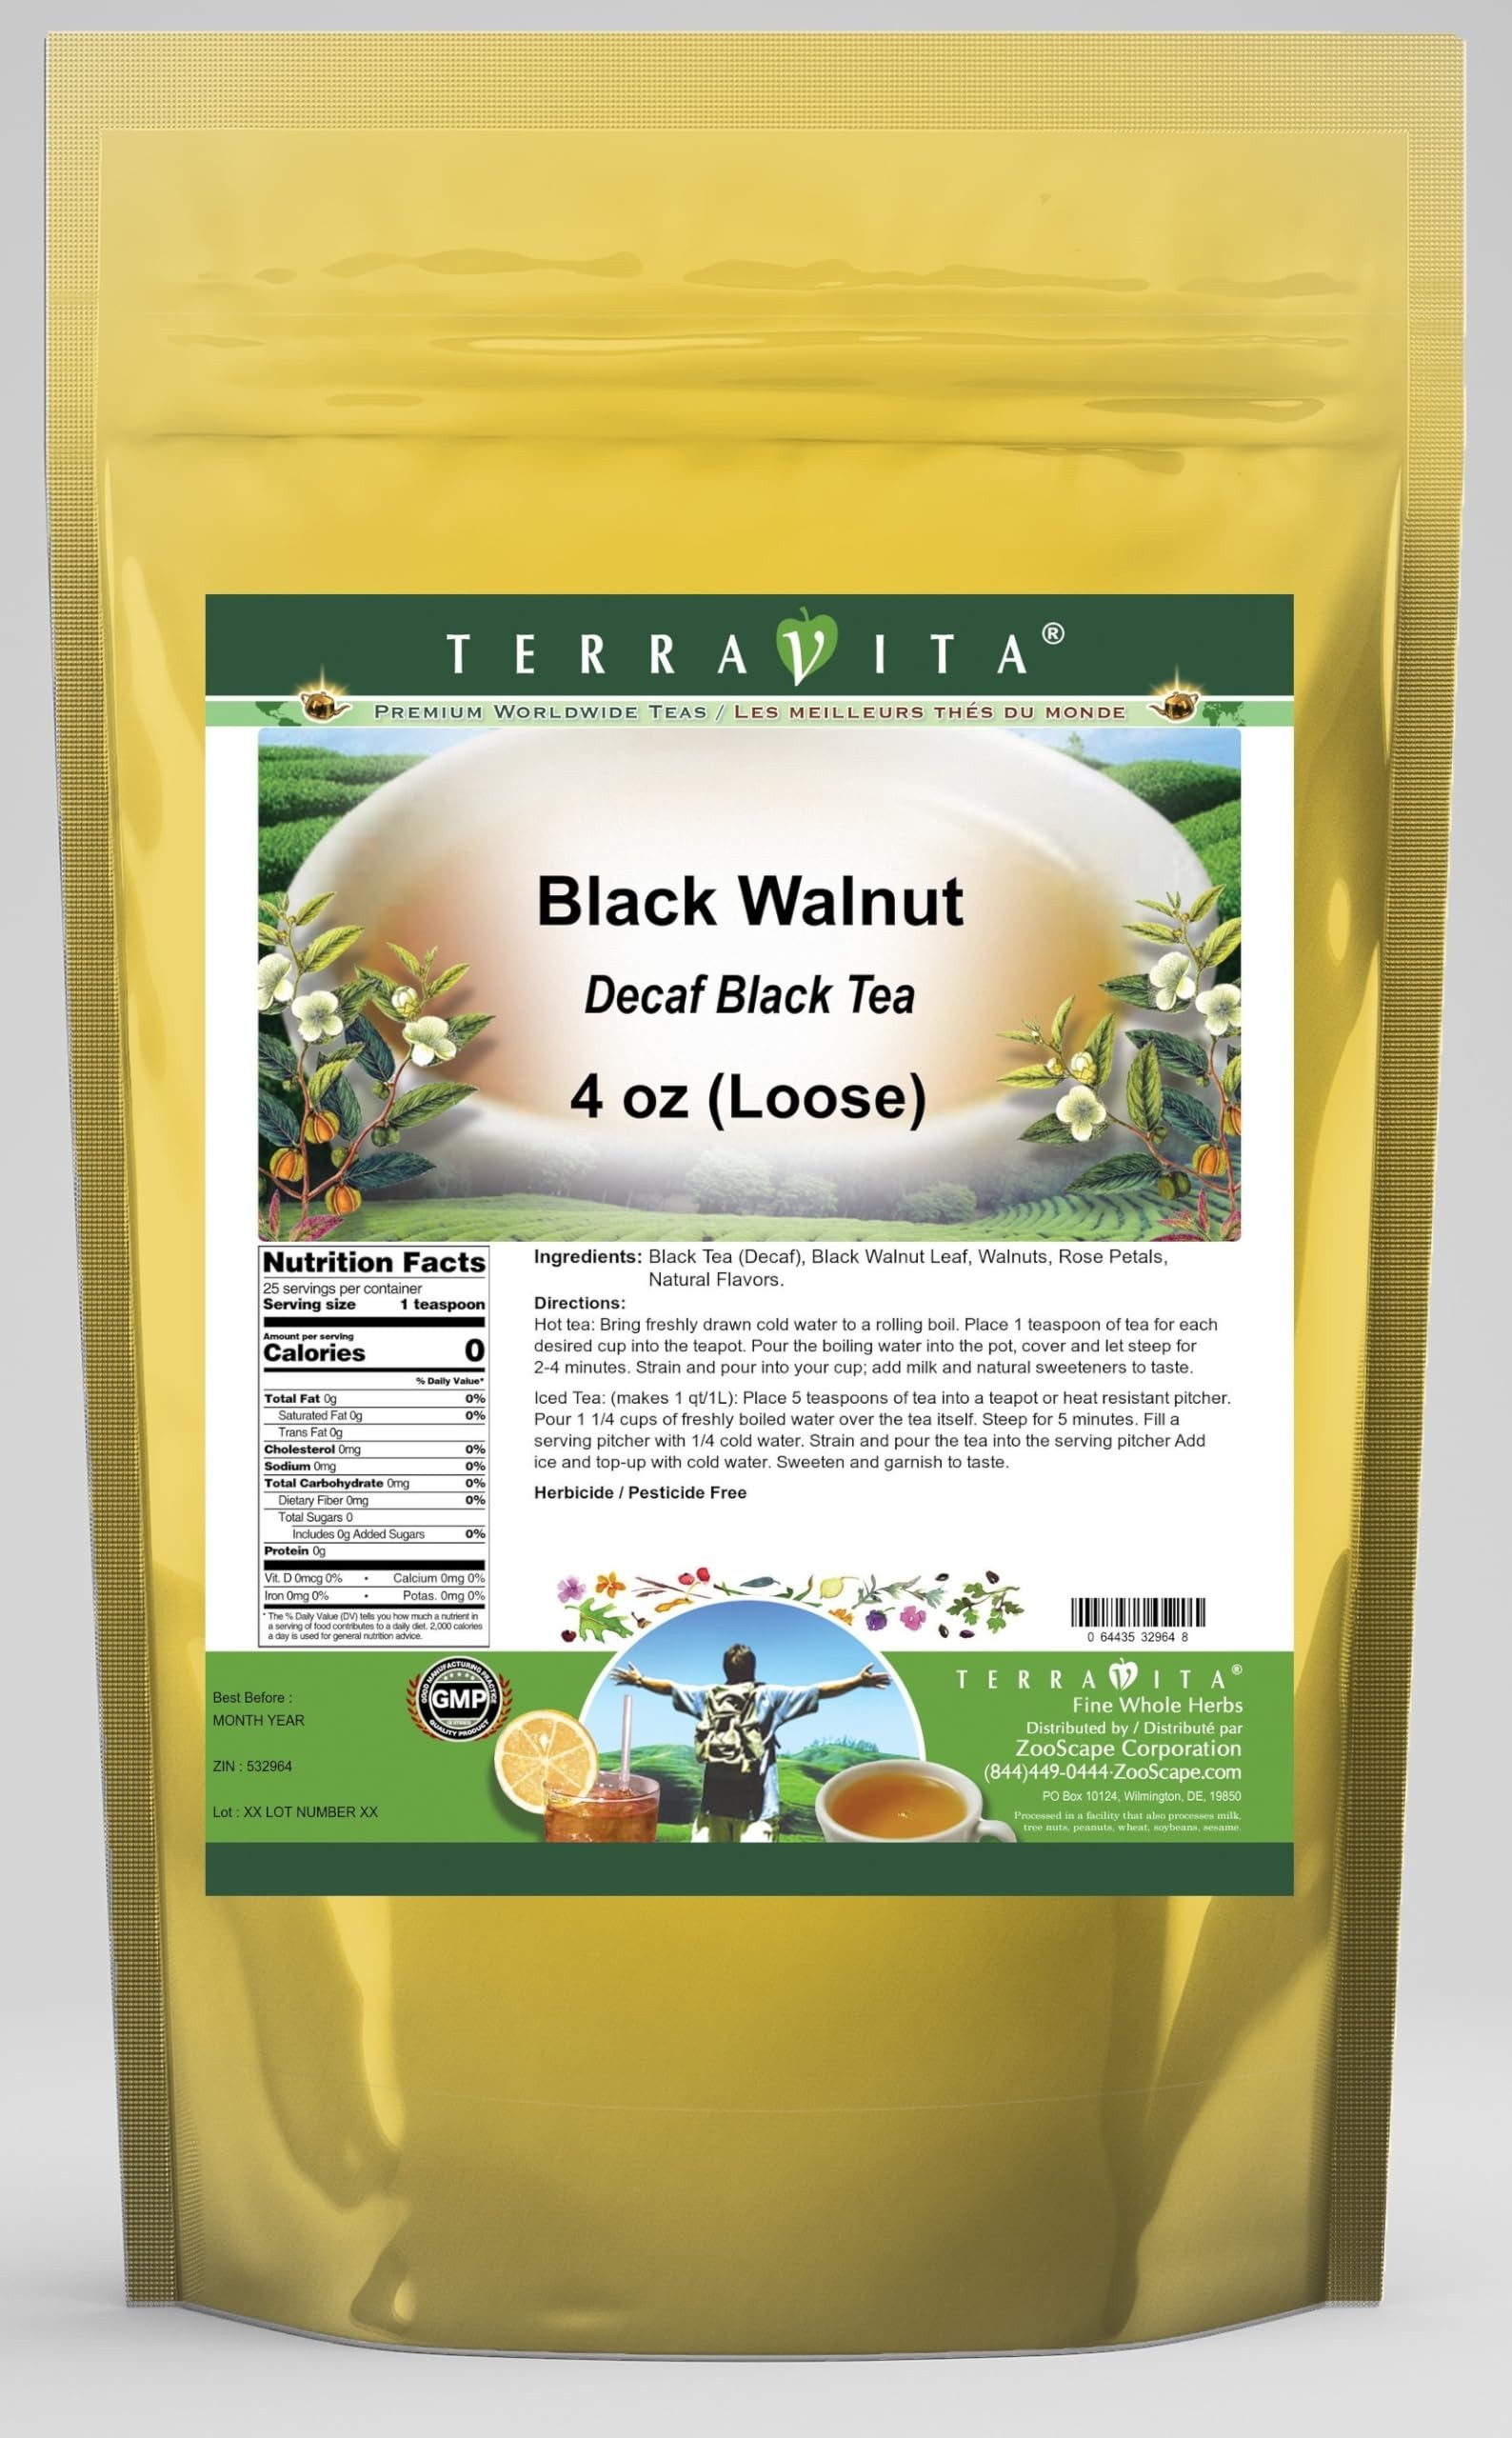
Item Name: Black Walnut Decaf Black Tea (Loose) (4 oz, ZIN: 532964) - 2 Pack
Bullet Point 1: Our Black Walnut Decaf Black Tea is a wonderful flavored decaffeinated Black tea with Black Walnut Leaf, Walnuts and Rose Petals. You will enjoy the simple and elegant Black Walnut taste! - Ingredients: Decaf Black tea, Black Walnut Leaf, Walnuts, Rose Petals and Natural Black Walnut Flavor.
Bullet Point 2: No fillers.
Bullet Point 3: Manufacturer: TerraVita
Bullet Point 4: Size: 4 oz
Bullet Point 5: Loose Leaf Black Tea - Packed in a convenient upright pouch!
Product Description: Our Black Walnut Decaf Black Tea is a wonderful flavored decaffeinated Black tea with Black Walnut Leaf, Walnuts and Rose Petals. You will enjoy the simple and elegant Black Walnut taste! - Ingredients: Decaf Black tea, Black Walnut Leaf, Walnuts, Rose Petals and Natural Black Walnut Flavor. - Hot tea brewing method: Bring freshly drawn cold water to a rolling boil. Place 1 teaspoon of tea for each desired cup into the teapot. Pour the boiling water into the pot, cover and let steep for 2-4 minutes. Strain and pour into your cup; add milk and natural sweeteners to taste. - Iced tea brewing method: (to make 1 liter/quart): Place 5 teaspoons of tea into a teapot or heat resistant pitcher. Pour 1 1/4 cups of freshly boiled water over the tea itself. Steep for 5 minutes. Fill a serving pitcher with 1/4 cold water. Strain and pour the tea into the serving pitcher Add ice and top-up with cold water. Sweeten and garnish to taste. - TerraVita is an exclusive line of premium-quality, natural source products that use only the finest, purest and most potent ingredients found around the world. TerraVita is hallmarked by the highest possible standards of purity, potency, stability and freshness. All of our products are prepared with the highest elements of quality control, from raw materials through the entire manufacturing process, up to and including the moment that the bottles or bags are sealed for freshness and shipped out to you. Our highest possible standards are certified by independent laboratories and backed by our personal guarantee. - TerraVita exists to meet and ensure your family's health and wellness without the harmful effects of chemicals and health products. We strive to make all of our products affordable and reliable and are constantly searching the market to mai
Value: 8.0
Unit: Ounce

Price: 52.61